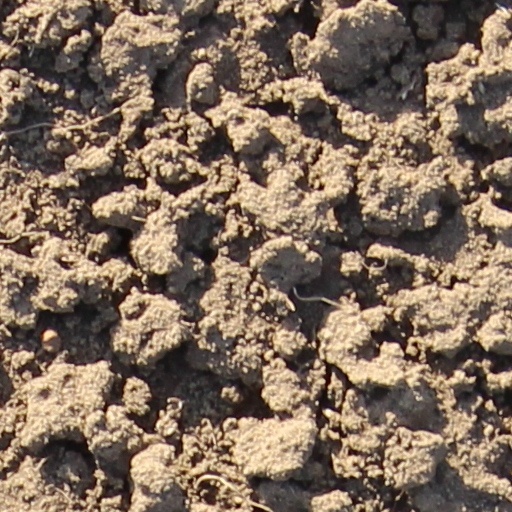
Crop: wheat